Pistol Valve

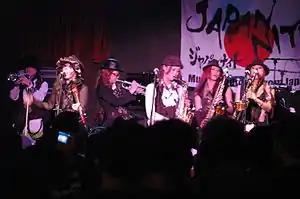
Pistol Valve at Japan Nite 2007

In 2007, Pistol Valve performed at SXSW as part of the Japan Nite tour.